Malcolm Sargent discography

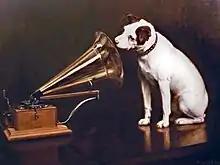
His Master's Voice, Sargent's main recording company from 1924 to 1967

The conductor Malcolm Sargent's career as a recording artist began in the days of acoustic recording, shortly before the introduction of the microphone and electrical recording, and continued into the stereo LP era. He recorded prolifically from 1924 until 1967, the year of his death.